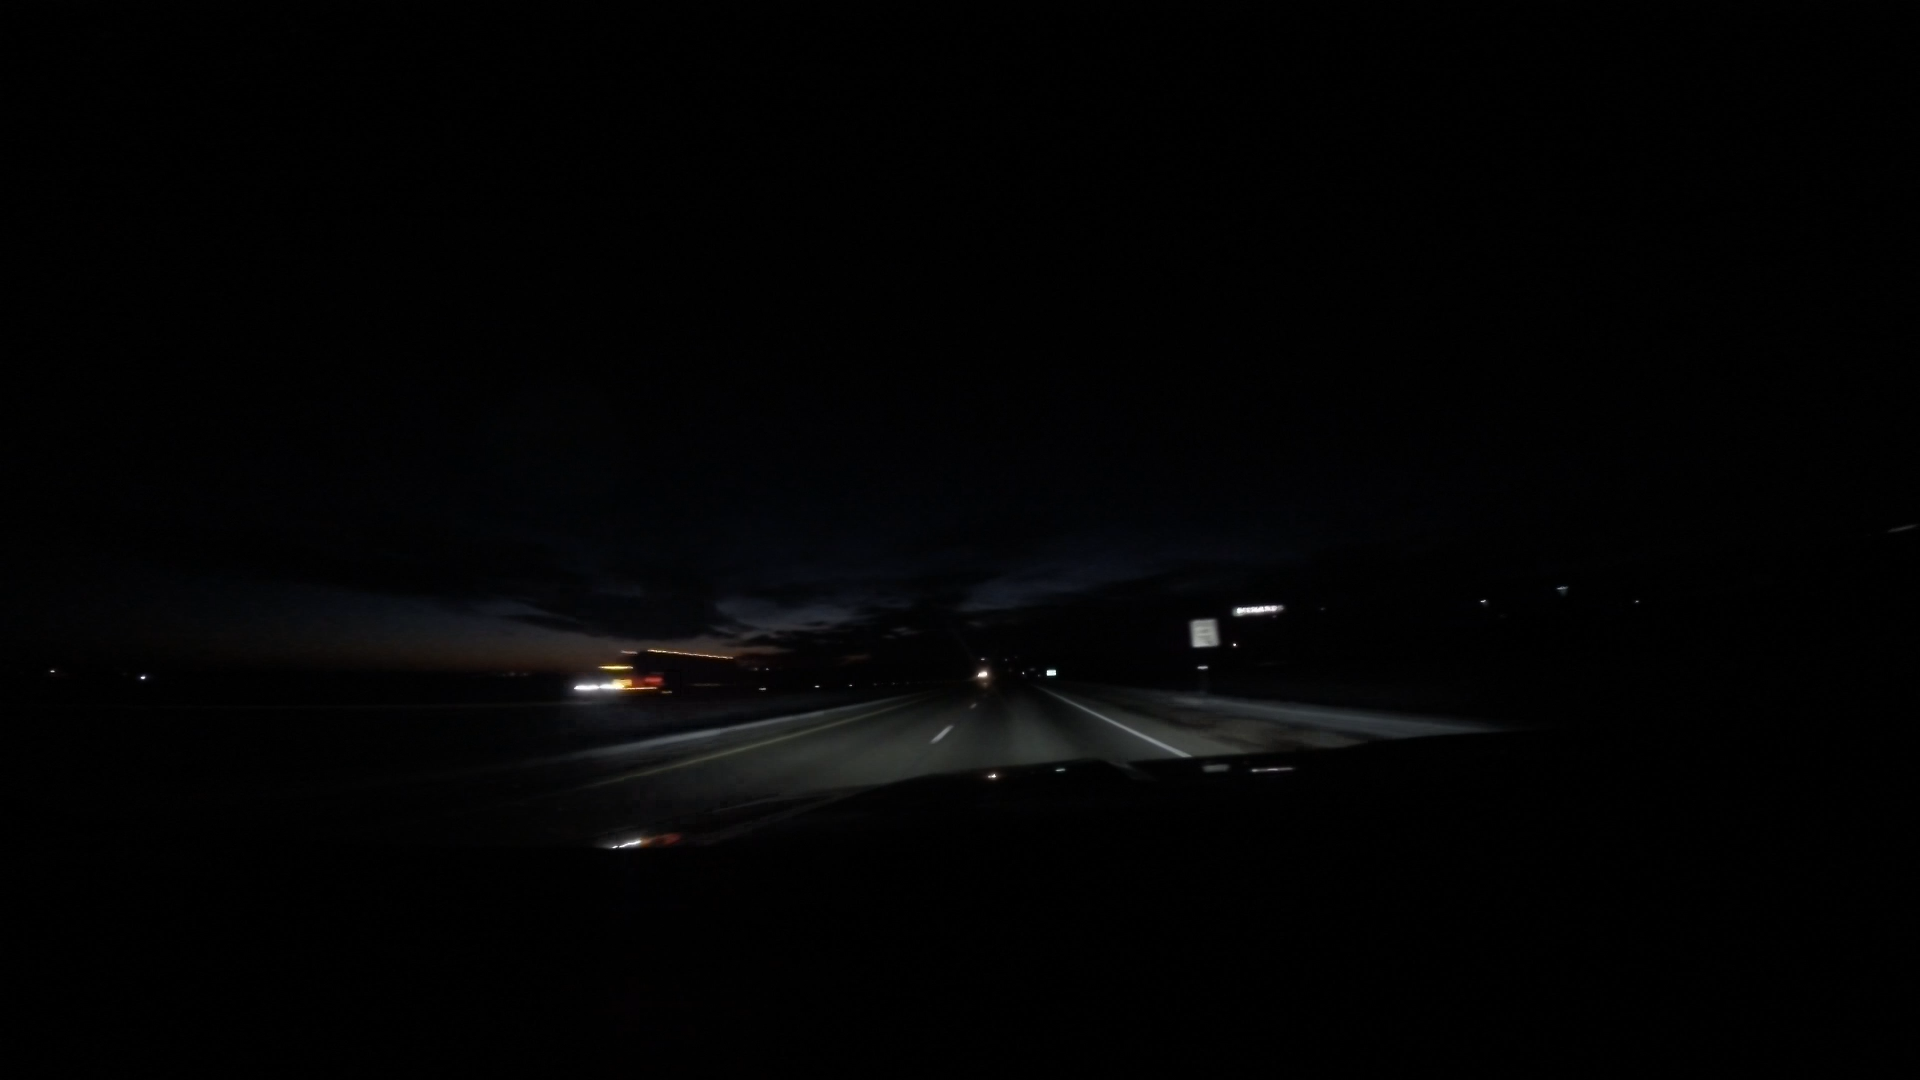
Speed limit sign label: mph75